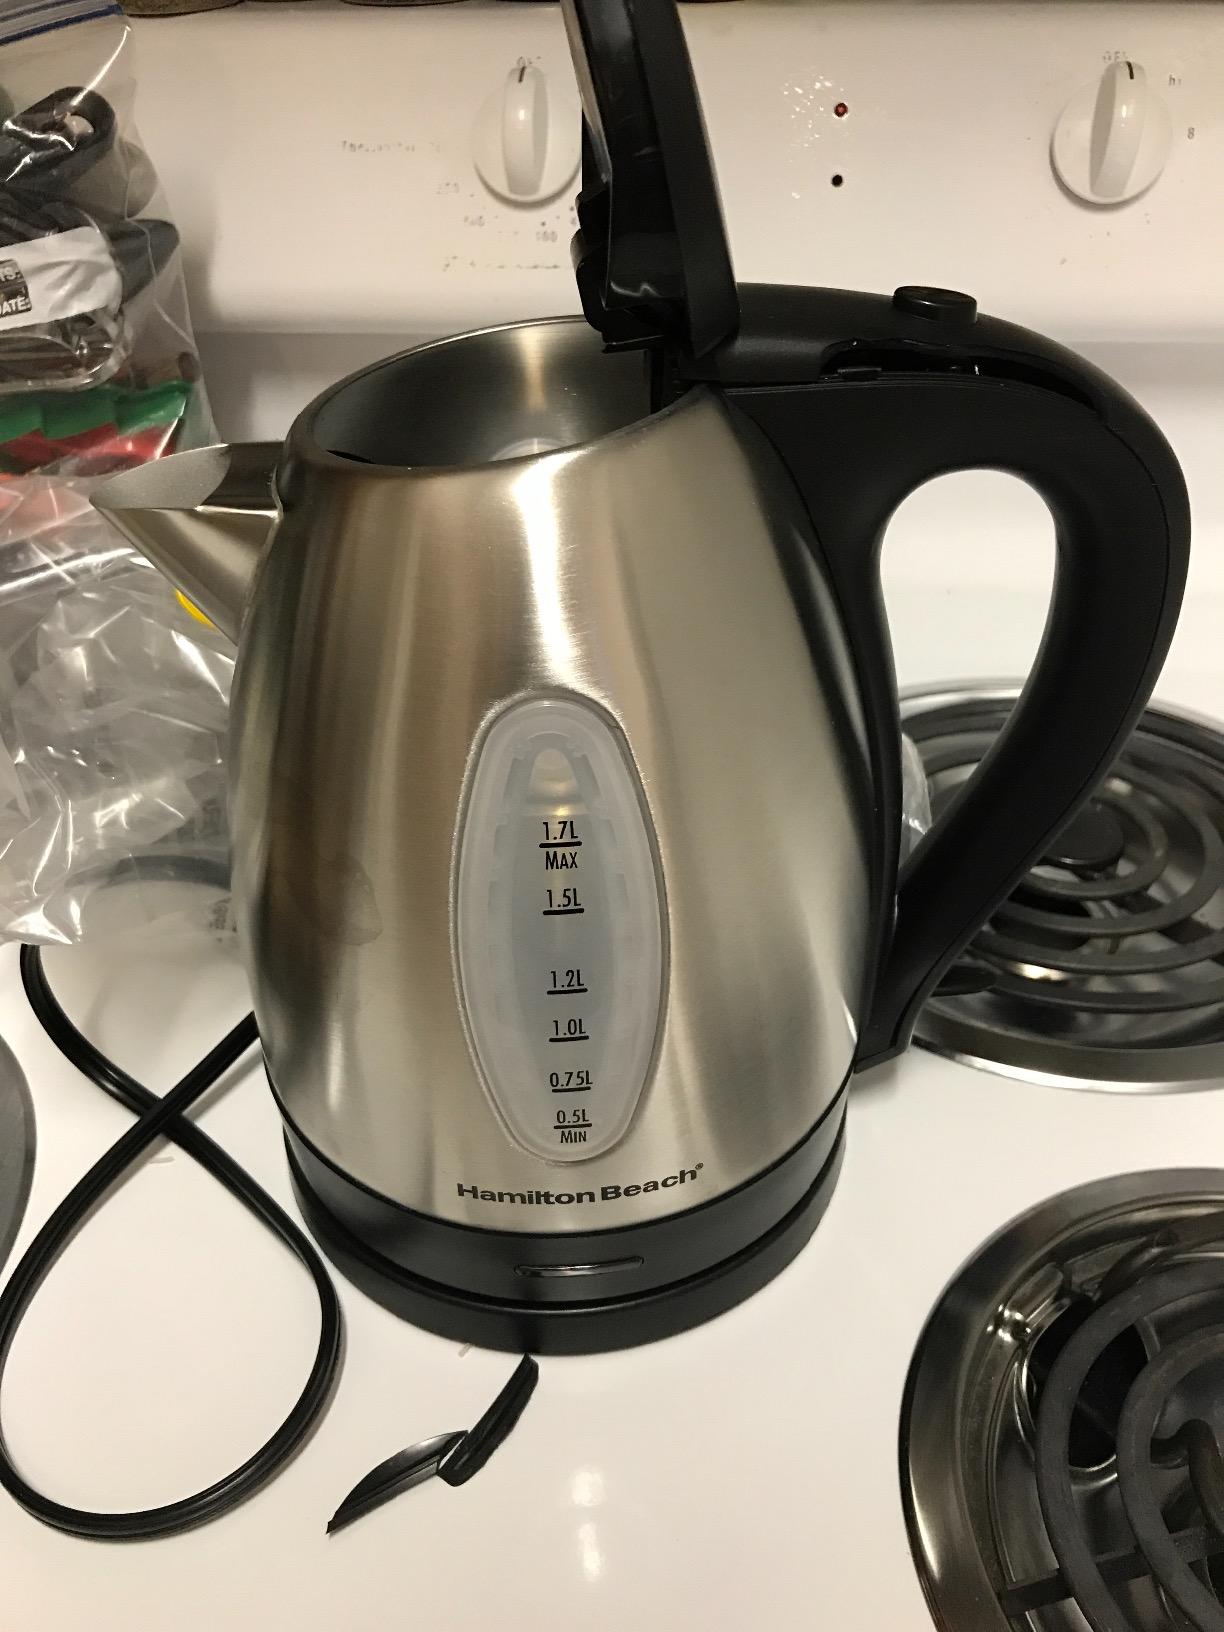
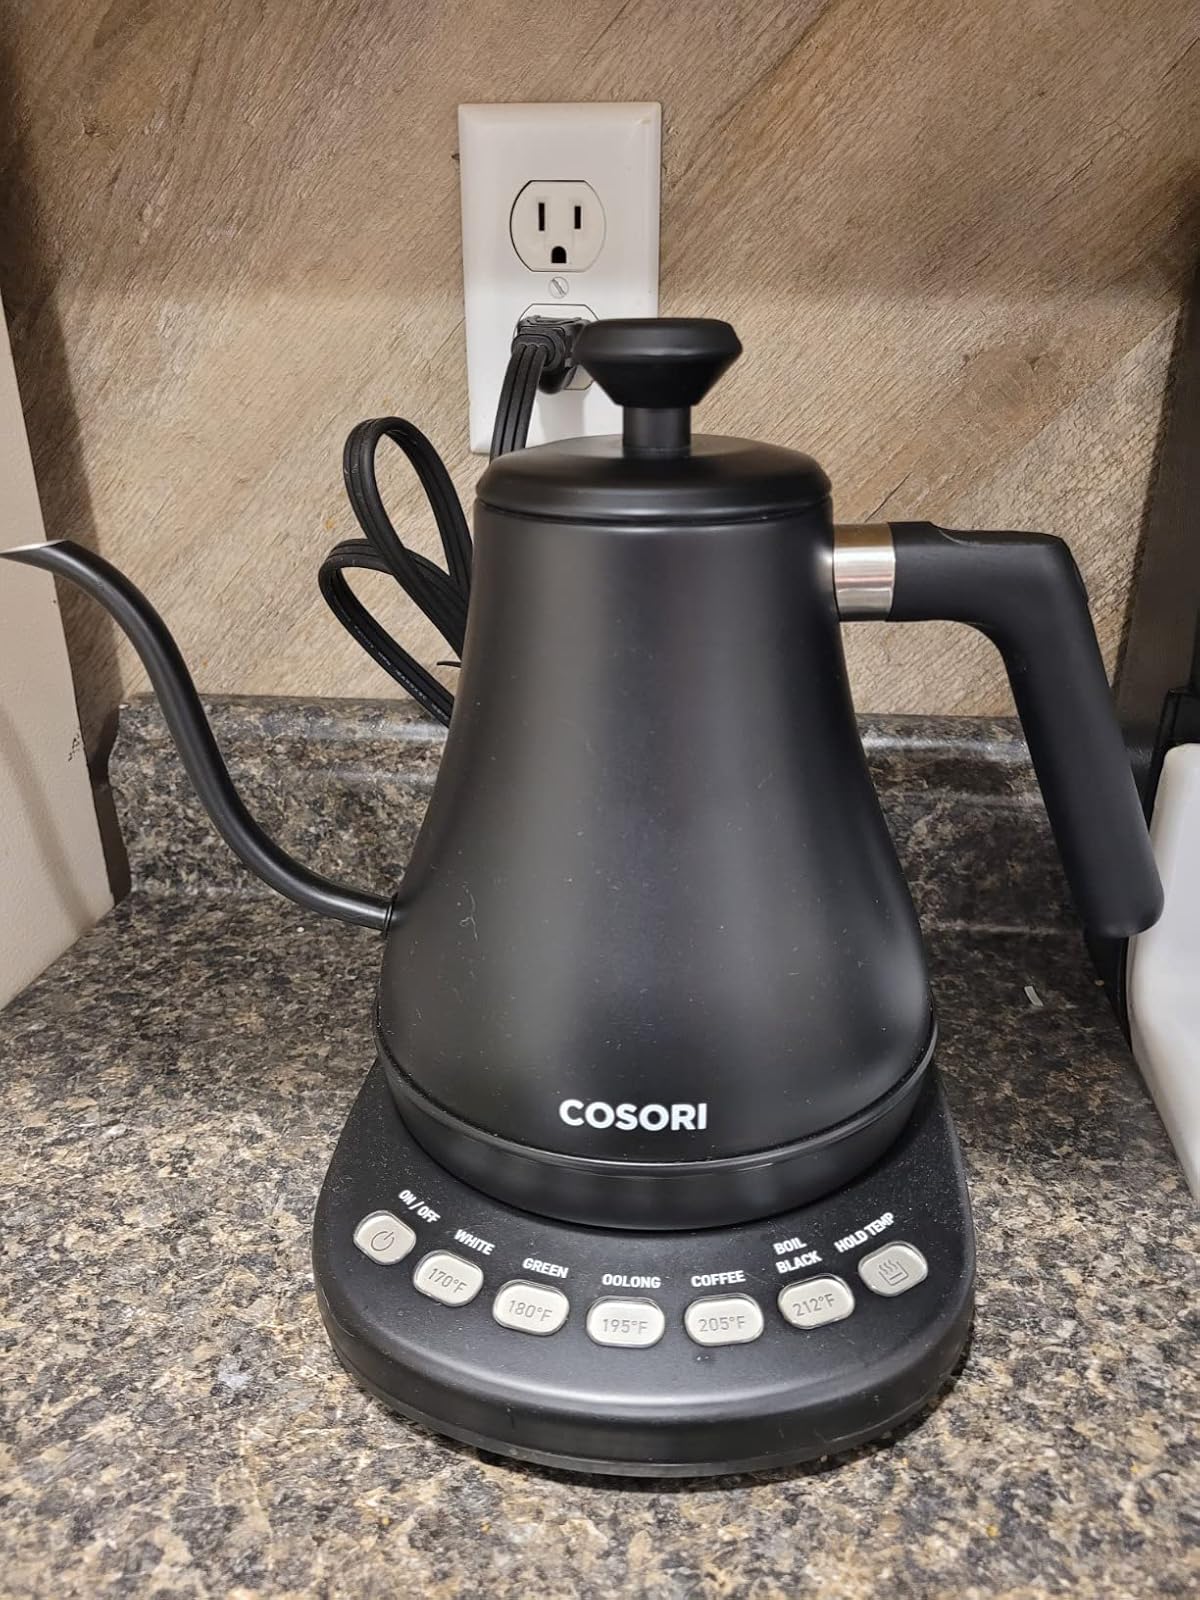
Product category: items_kettle
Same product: no